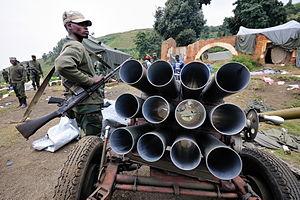
La rébellion du M23 ou mutinerie du M23 est une continuation du combat qui prend place au Nord-Kivu, dans le nord-est de la république démocratique du Congo, depuis la fin formelle de la guerre du Kivu de 2004 à 2009. En avril 2012, des soldats se sont mutinés contre le gouvernement congolais. Des mutins ont formé un groupe de rebelles composé d'anciens membres du Congrès national pour la défense du peuple rebelle, appelé Mouvement du 23-Mars. L'ancien commandant CNDP Bosco Ntaganda, alias « le terminateur », est accusé de commander la mutinerie.